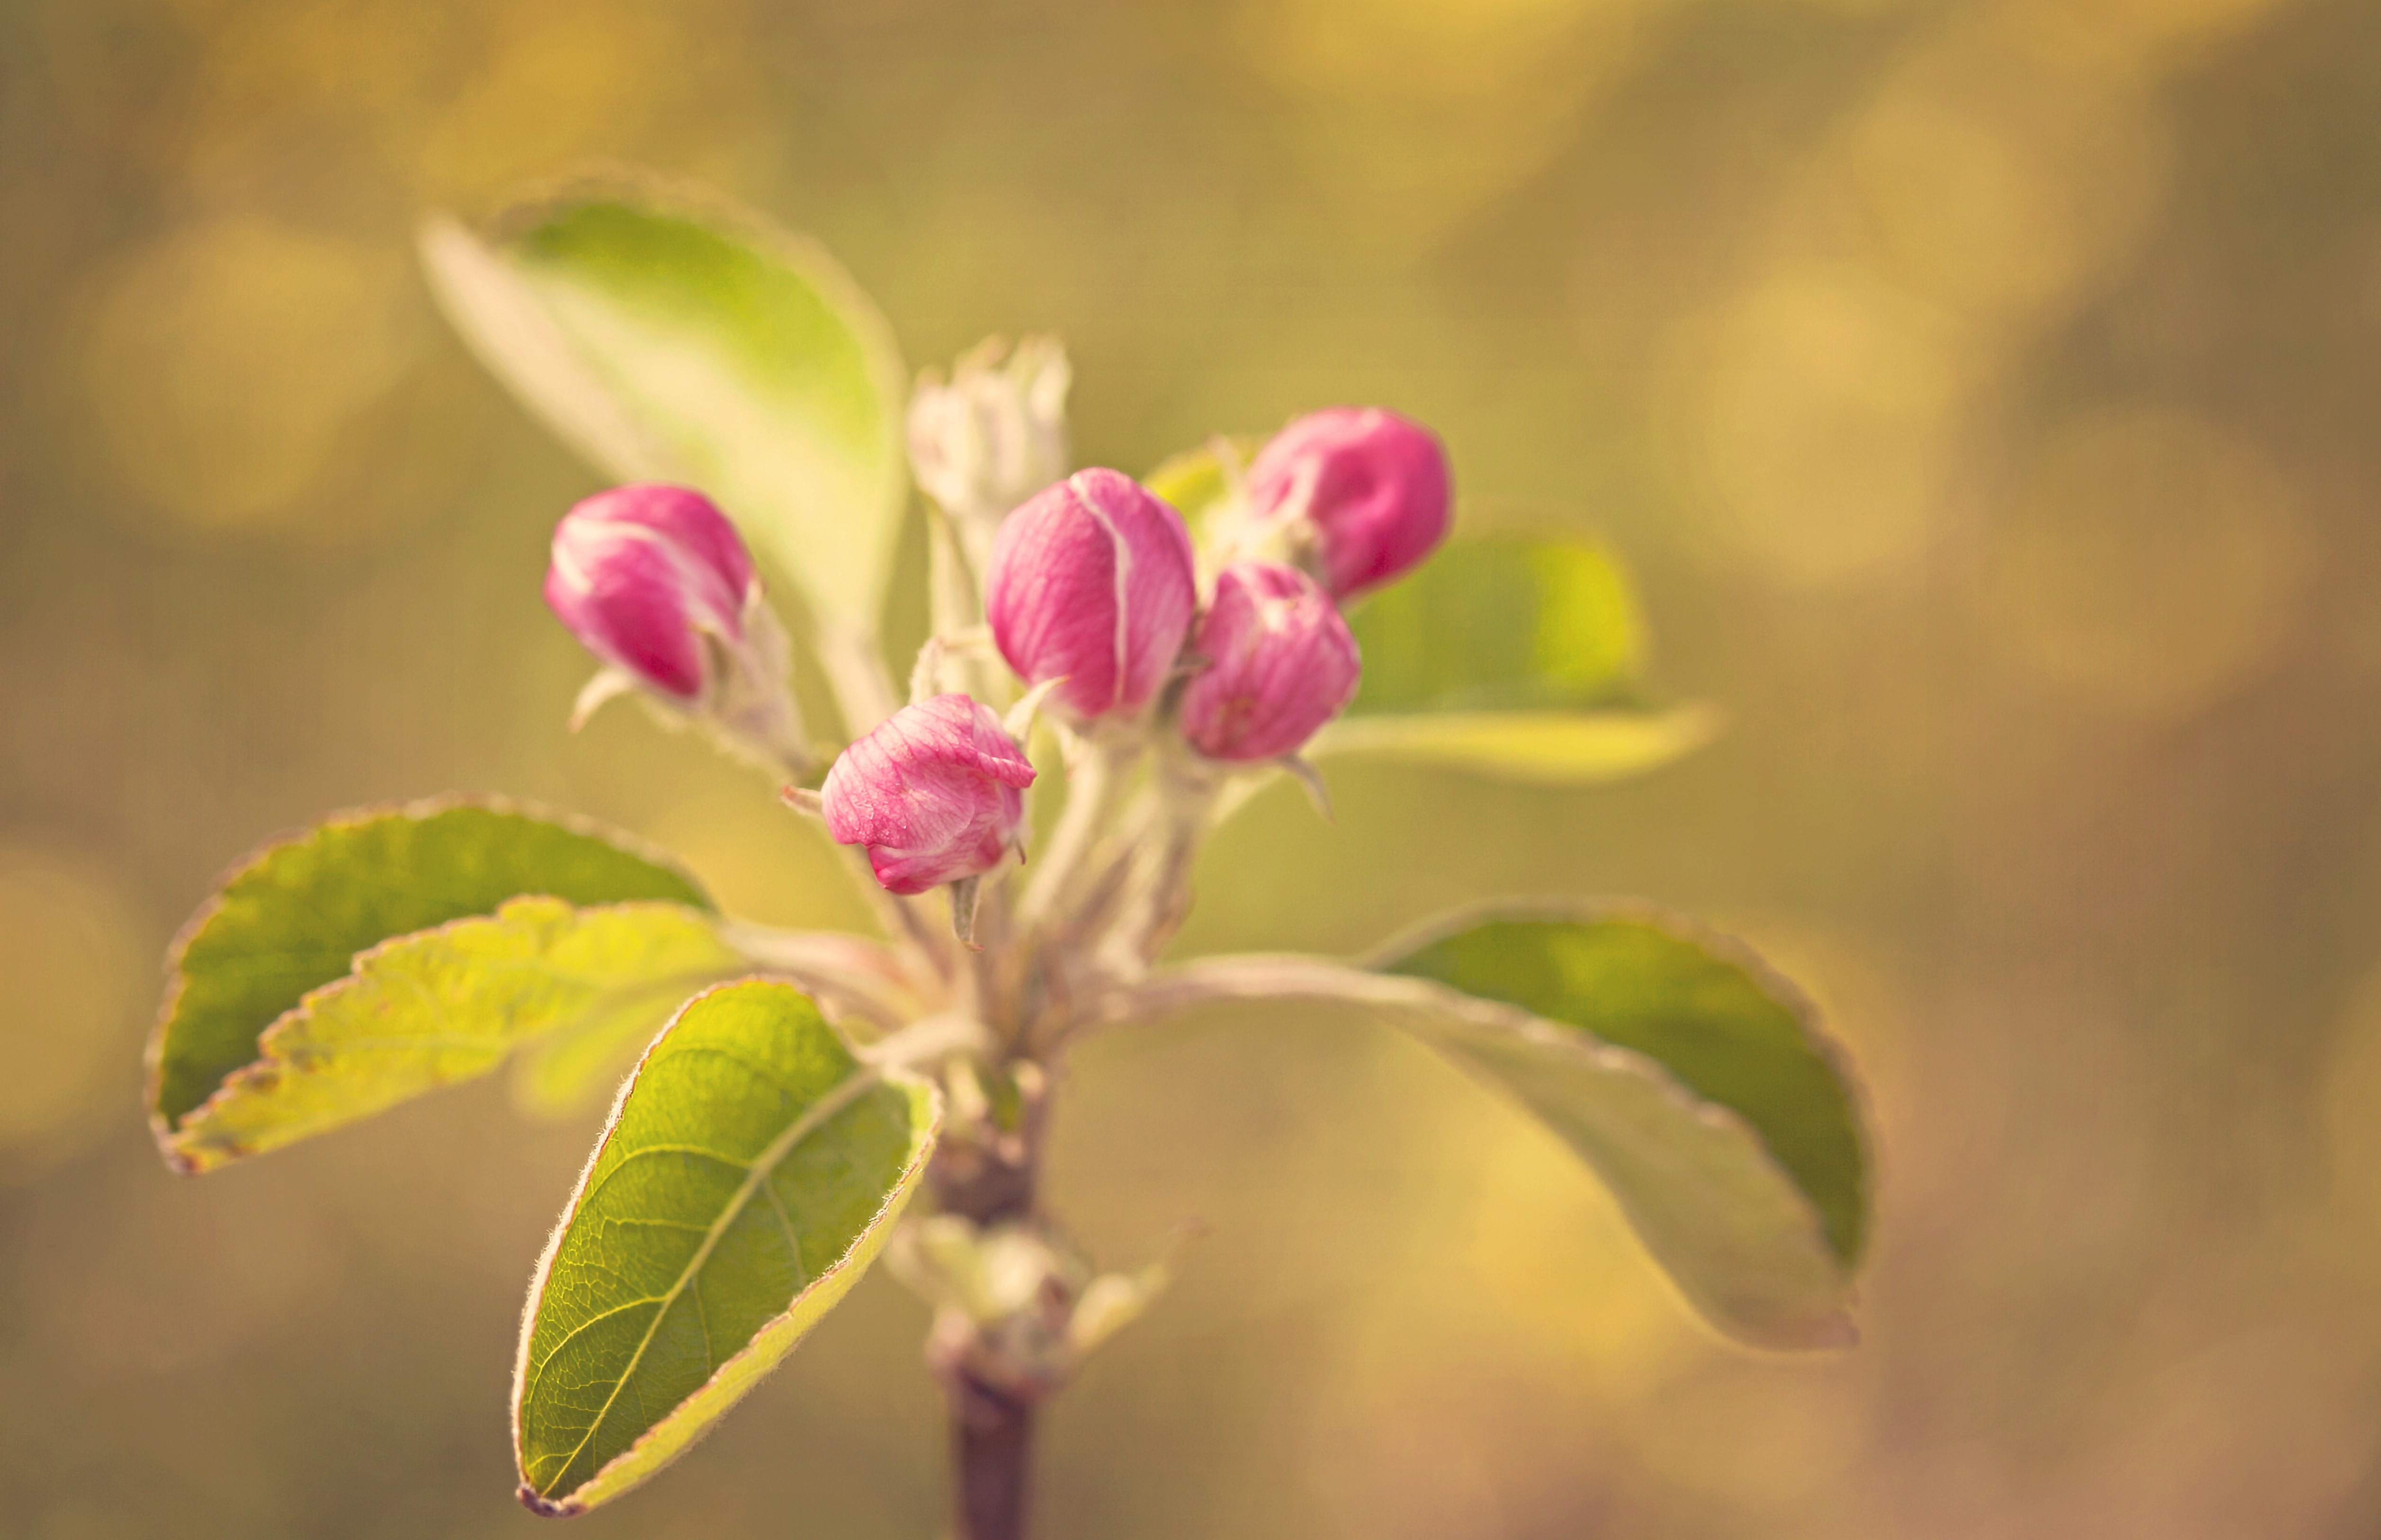
apple, nature, branch, blossom, plant, photography, leaf, flower, petal, bloom, floral, spring, green, produce, color, fresh, botany, blooming, yellow, pink, flora, season, wildflower, close up, shrub, springtime, bud, blossoming, macro photography, flowering plant, plant stem, land plant